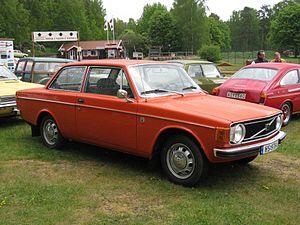
La Volvo série 140 était une familiale routière du constructeur automobile suédois Volvo. Elle a été produite entre août 1966 et le printemps 1974. 1 205 111 exemplaires ont été produits en trois carrosseries, berline, break et coupé.